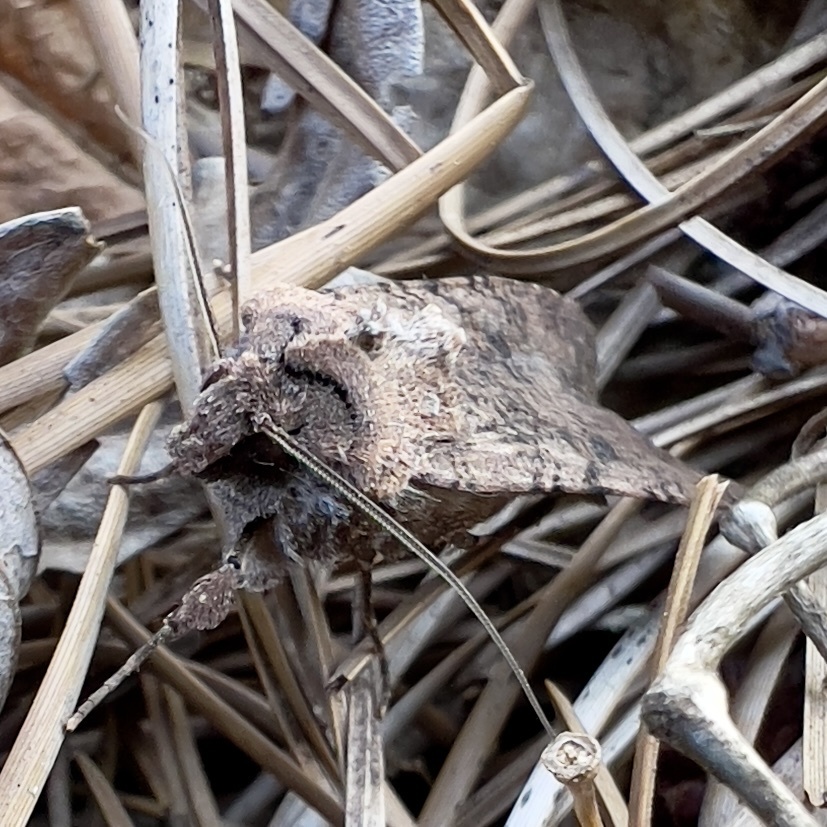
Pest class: cutworms